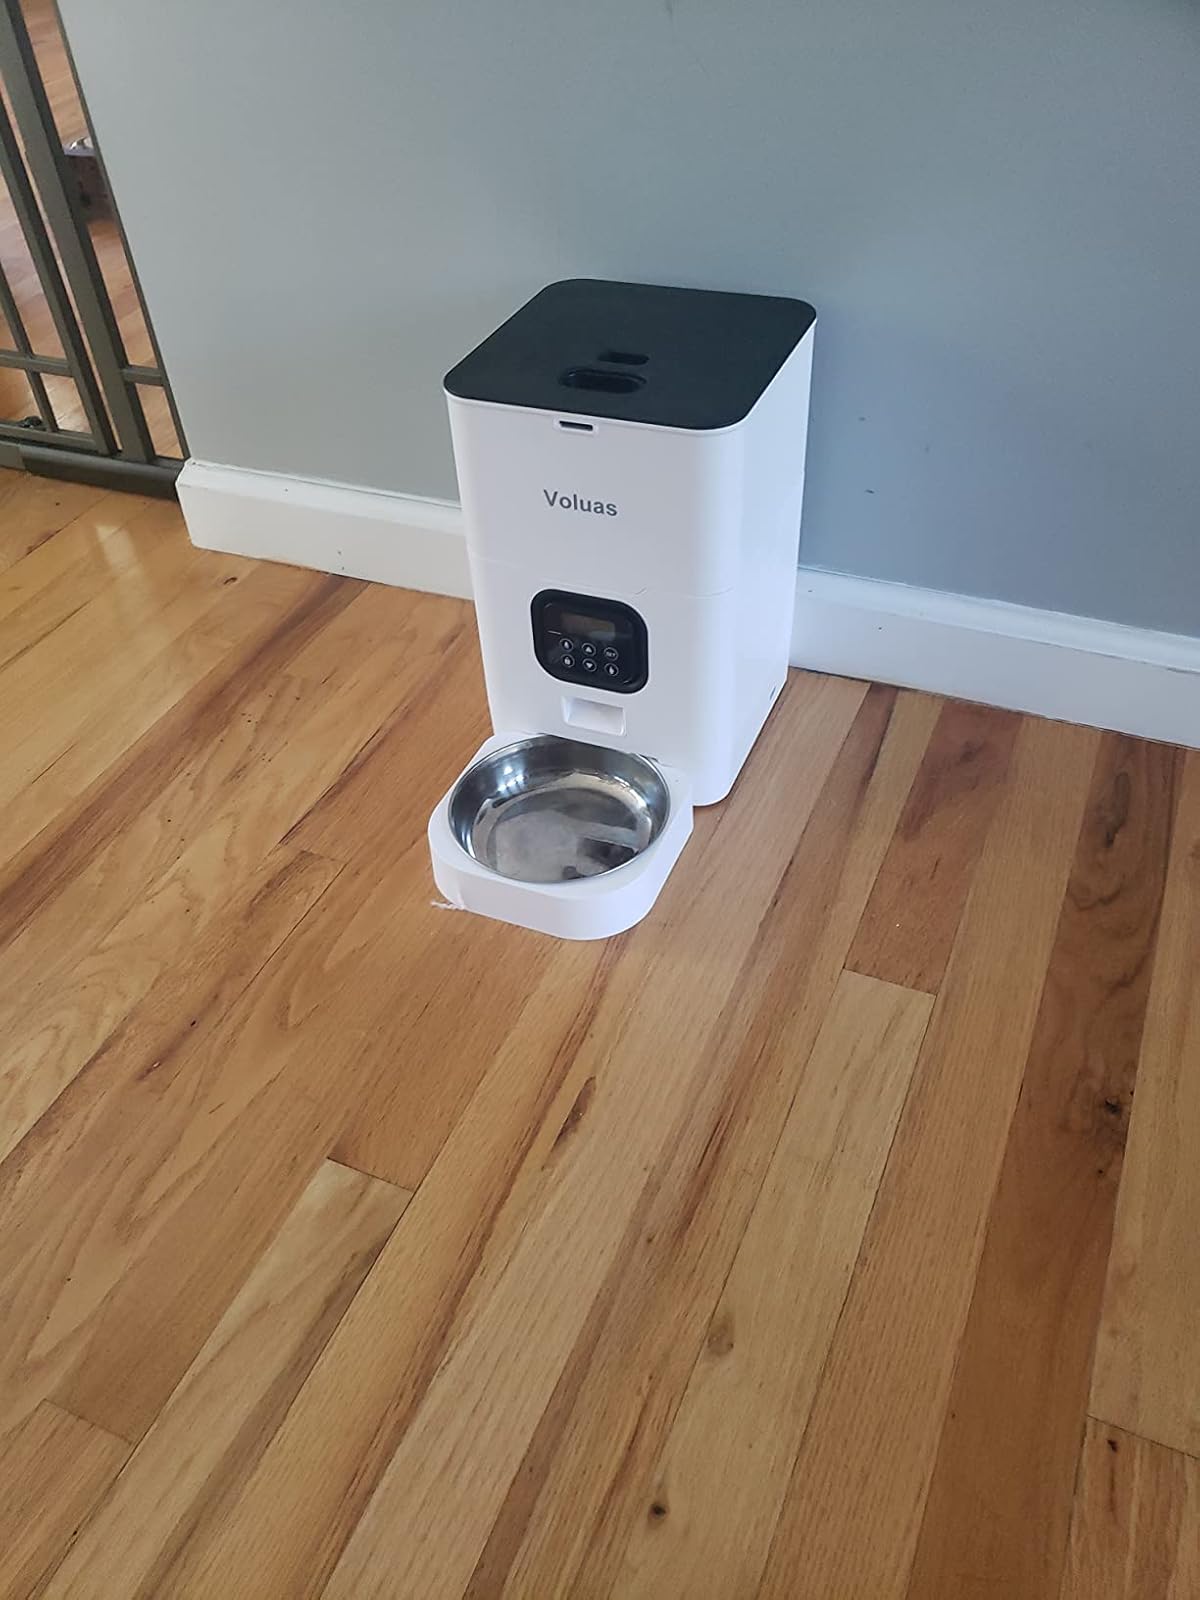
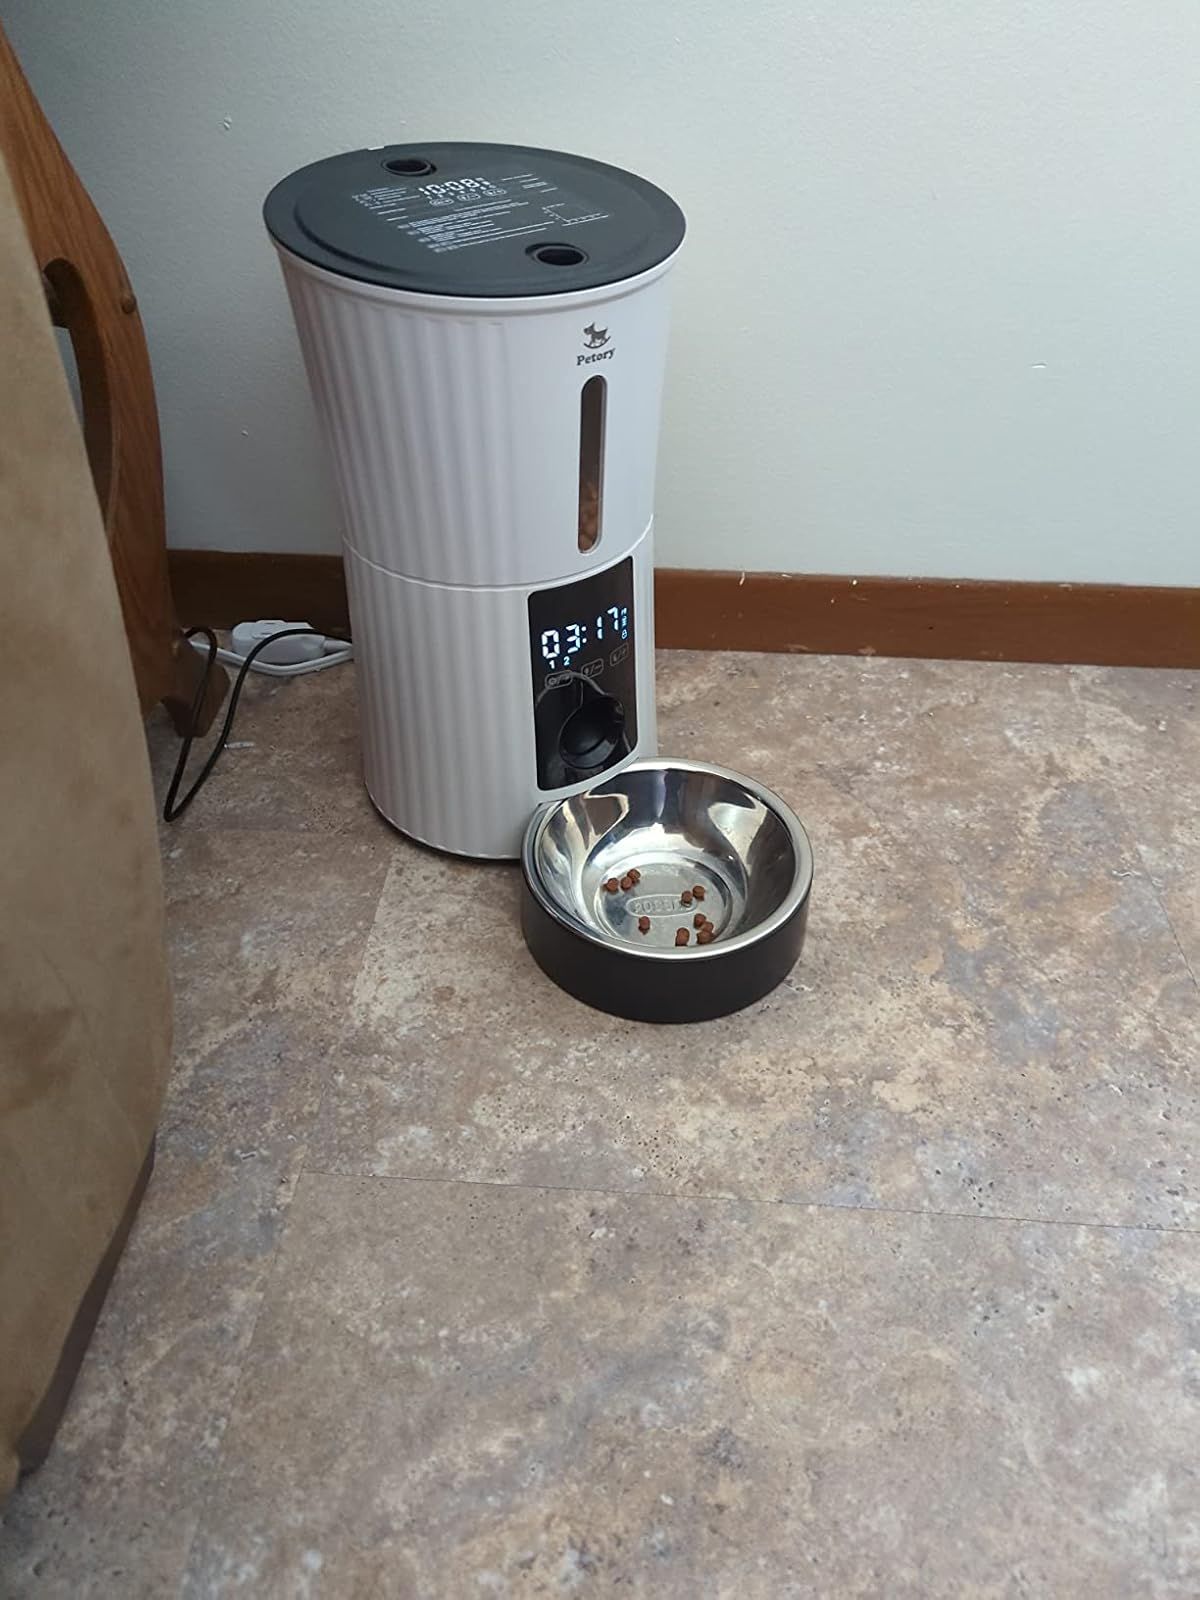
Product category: items_feeder
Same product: no